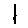
Label: 1